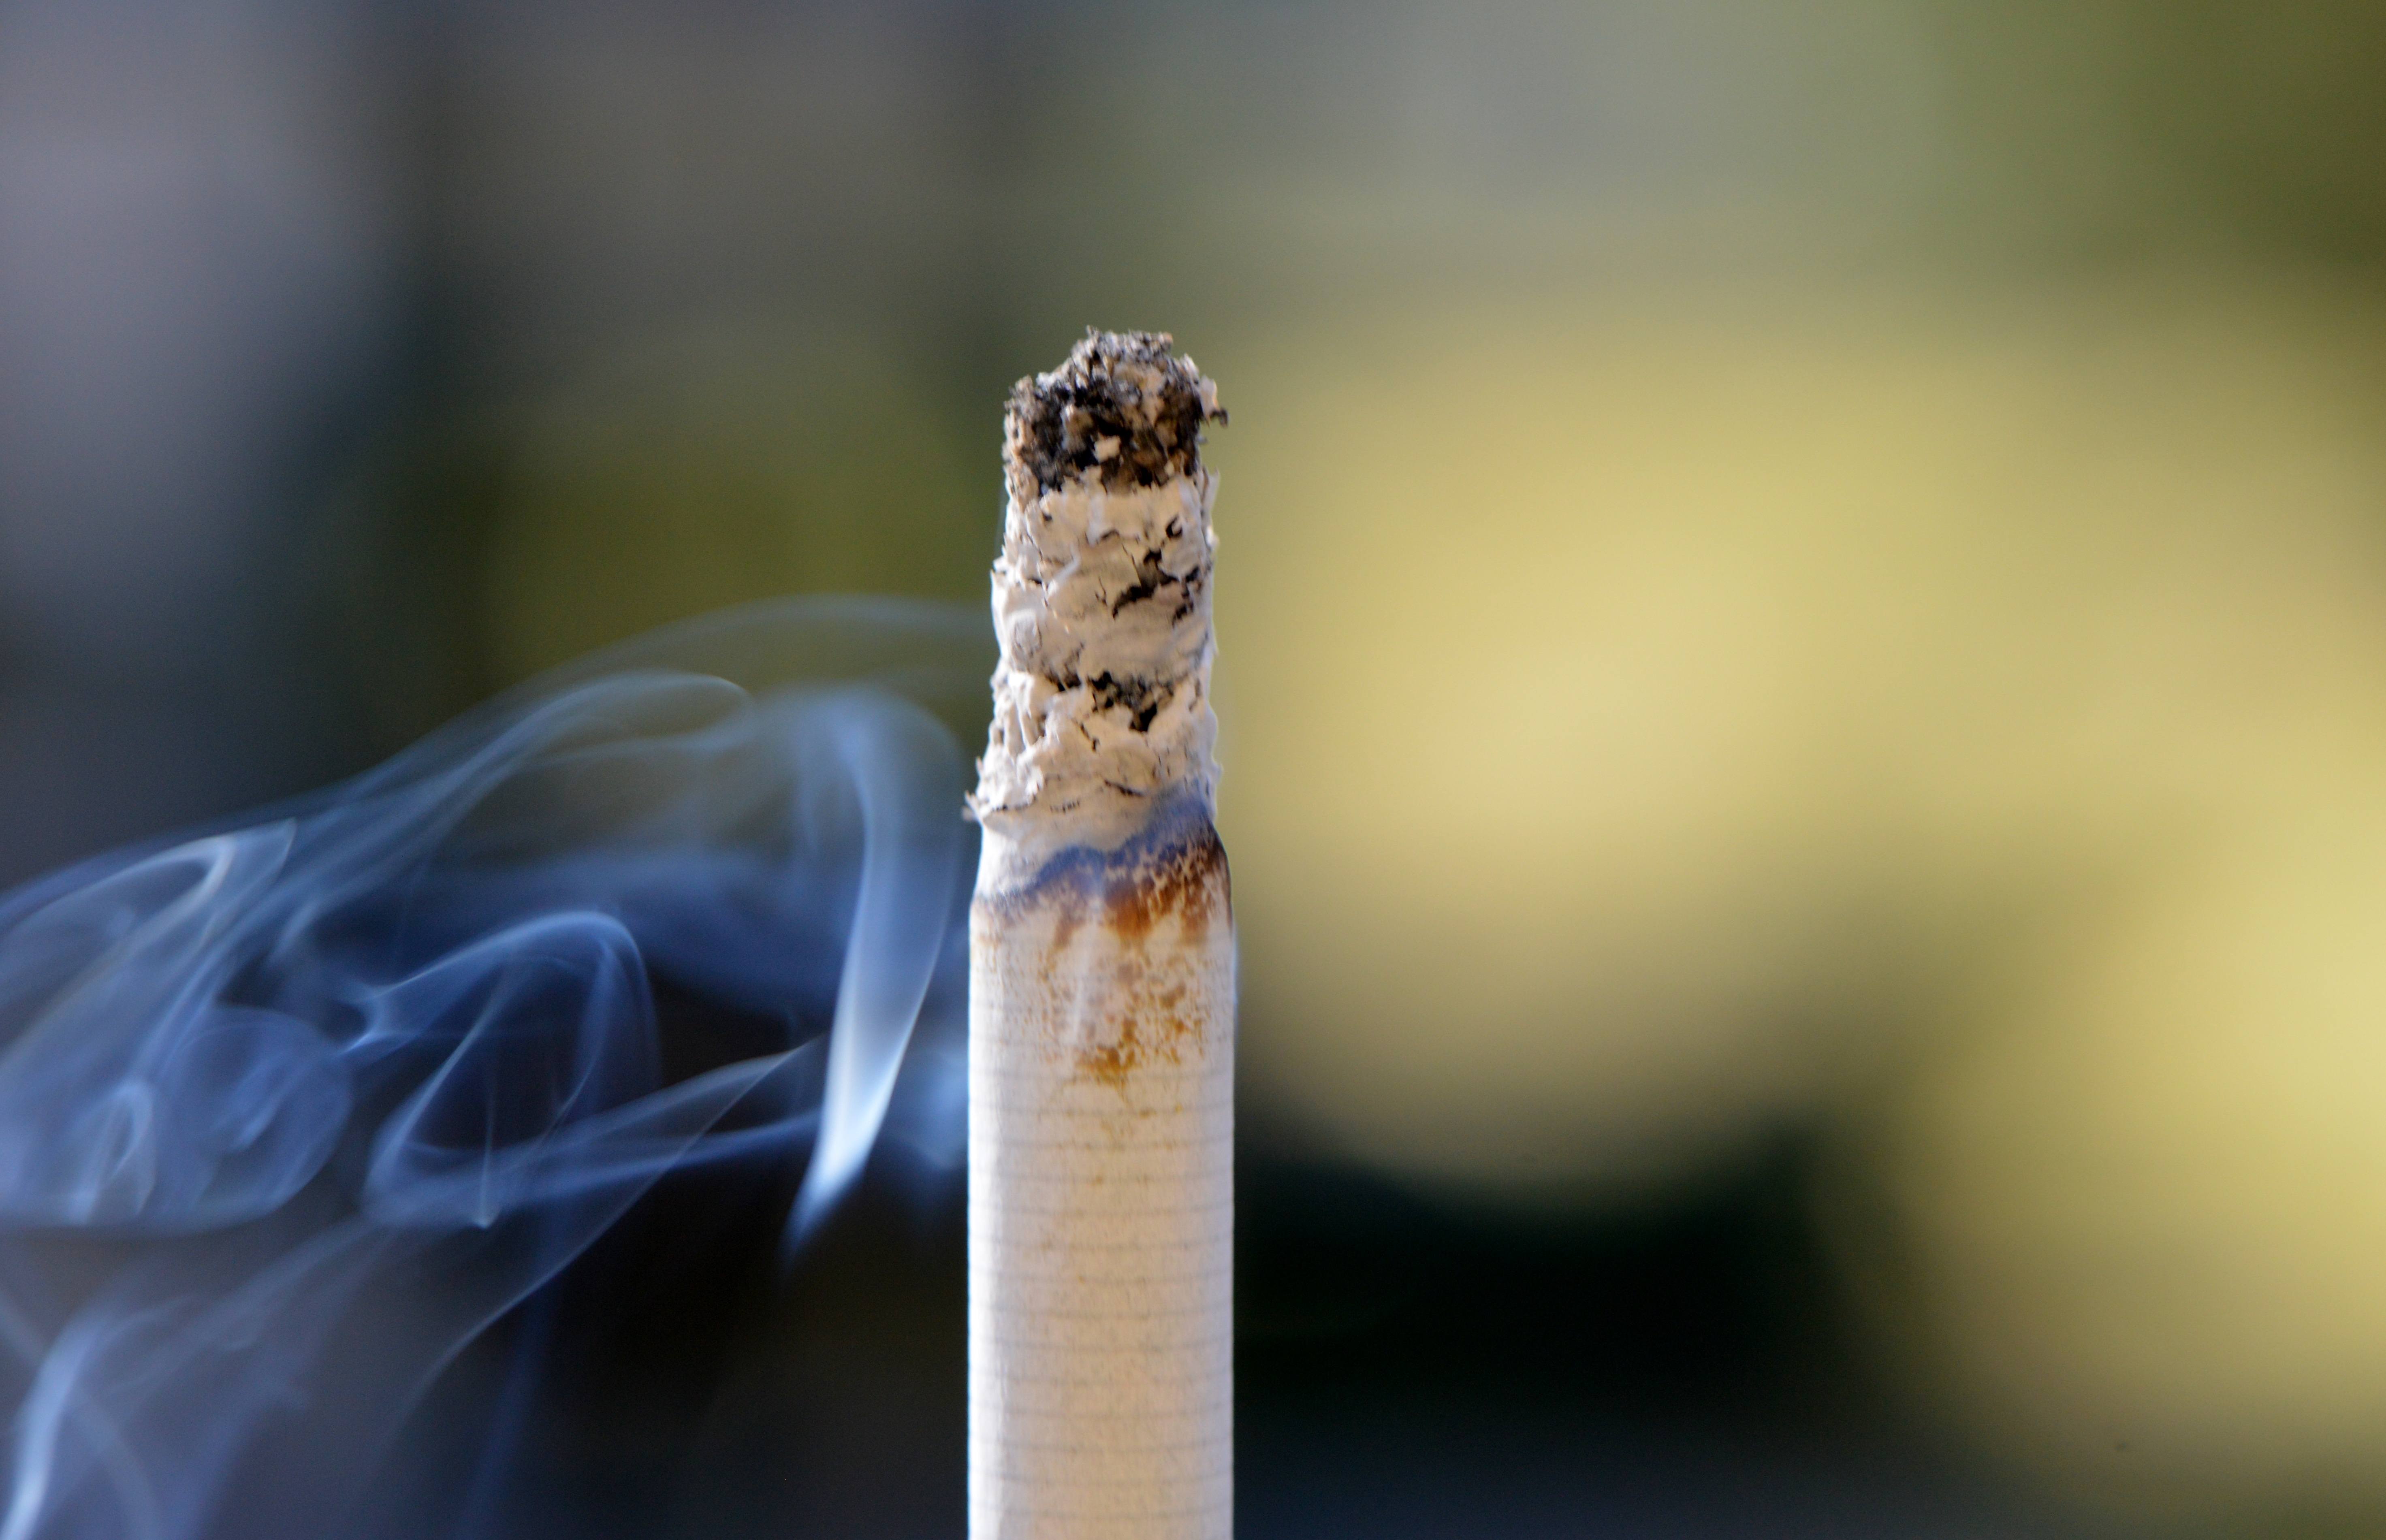
hand, photography, smoke, ash, cigarette, close up, embers, macro photography